Caroline Gaudriault

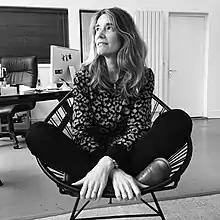
Caroline Gaudriault

Caroline Gaudriault (born in Paris) is a French author. She has also created art installations for museums based on her literary texts. Over the last 20 years she has worked closely with French photographer Gérard Rancinan.